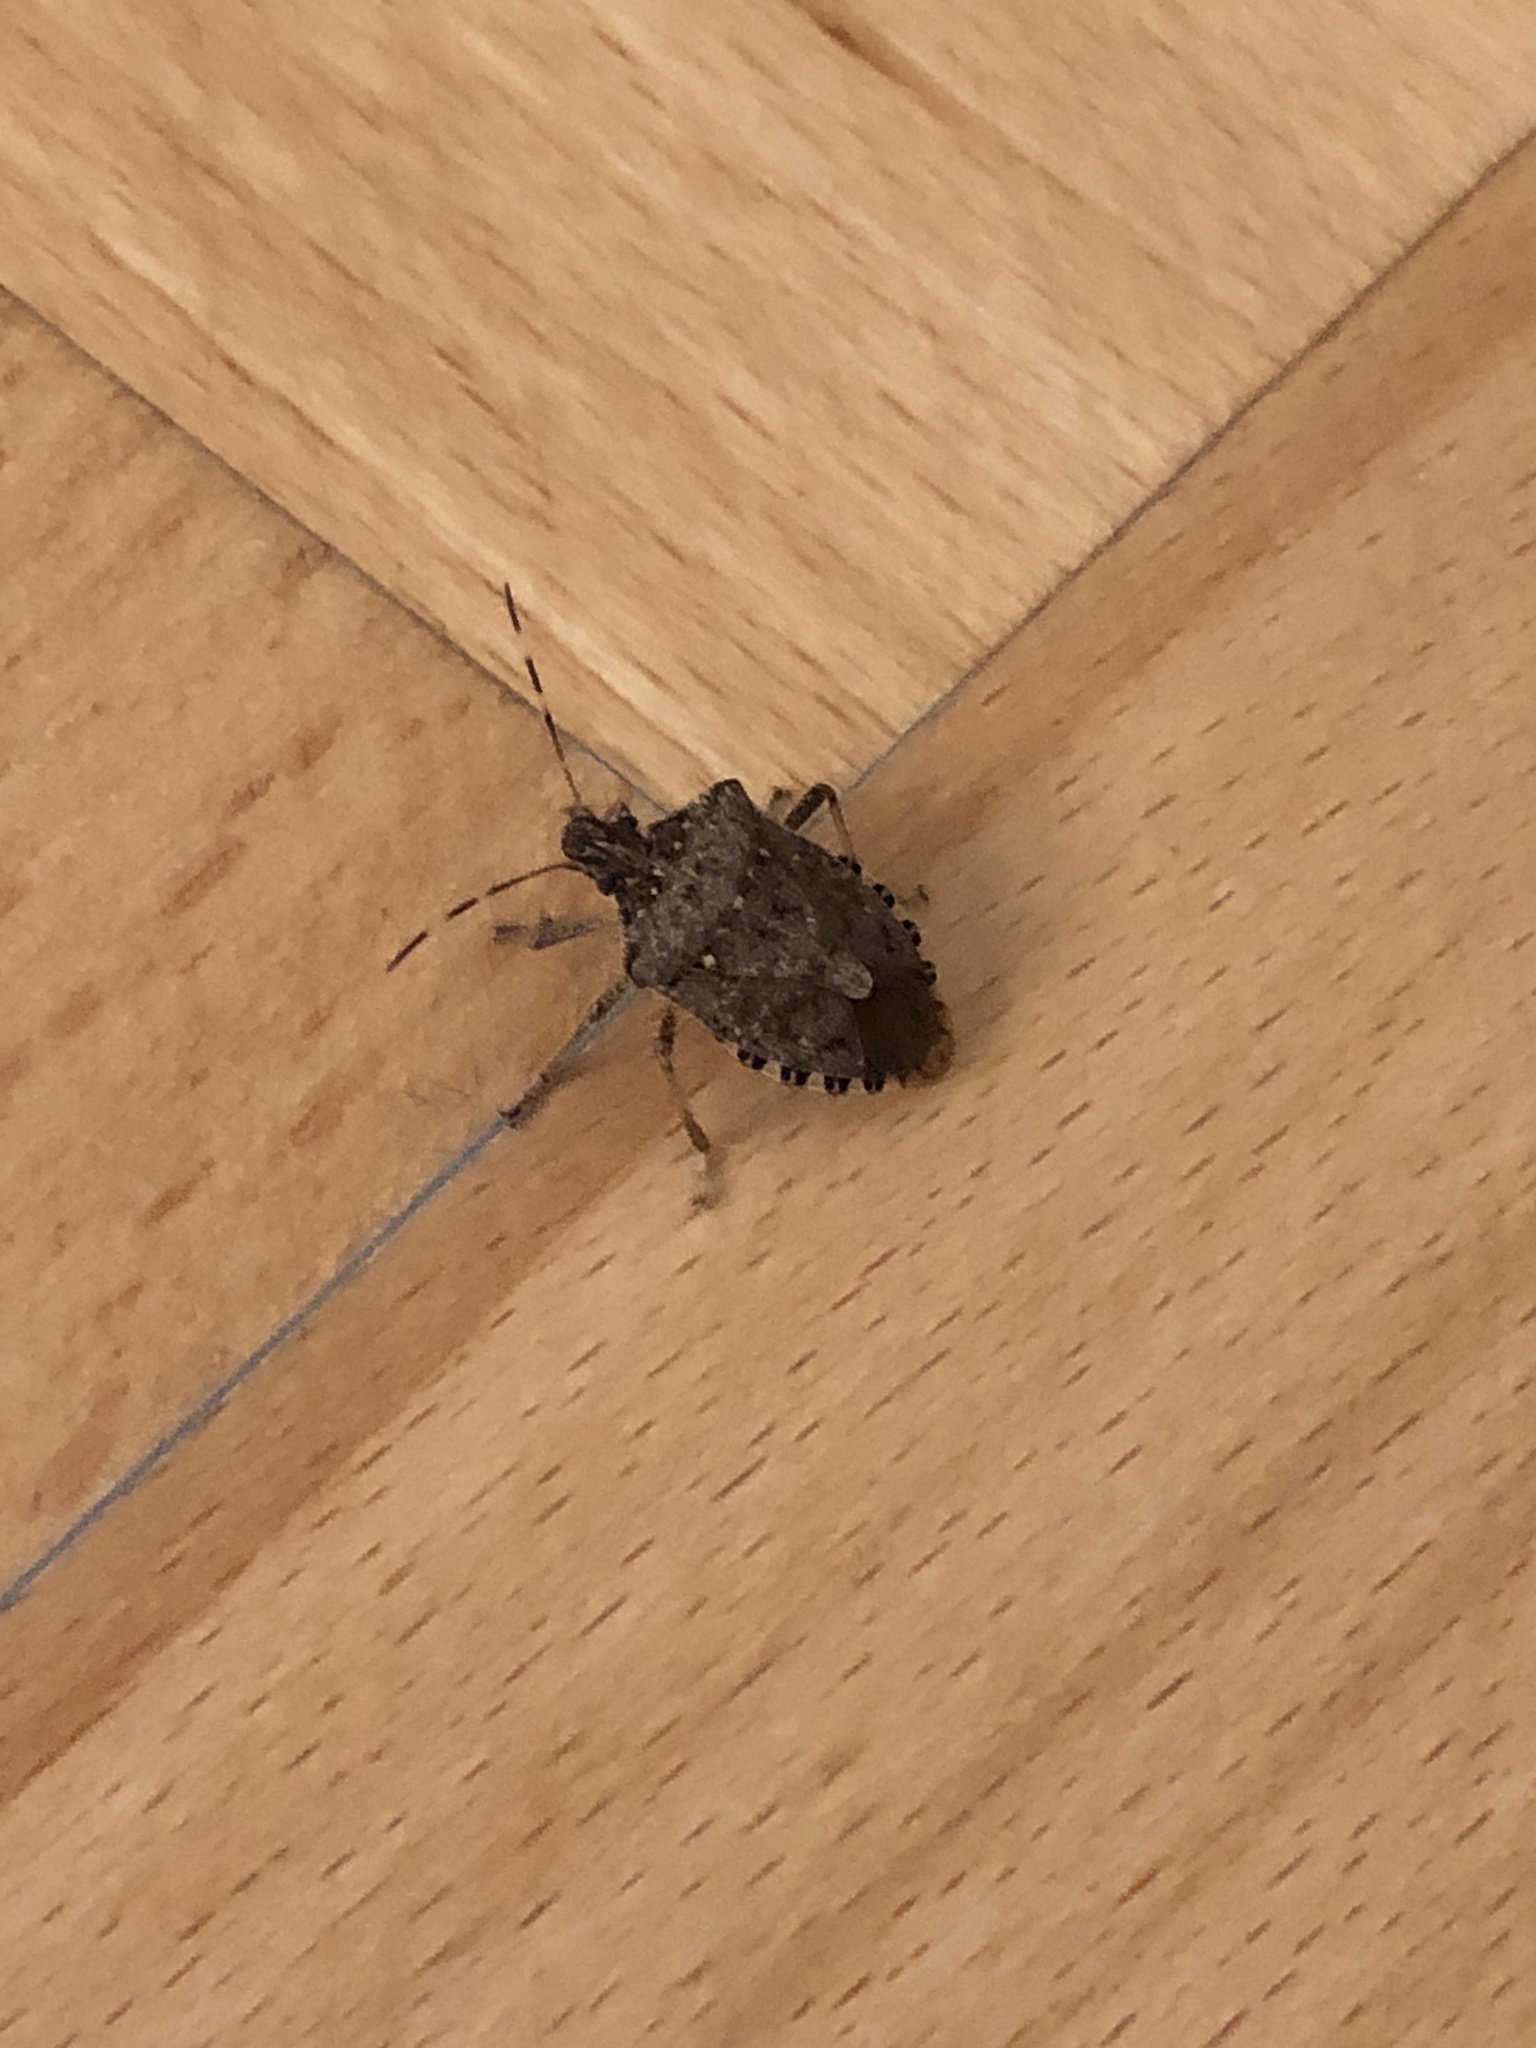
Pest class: stink_bug